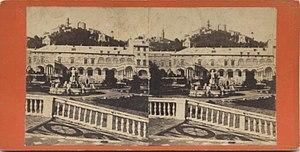
Palazzo Doria est le nom donné à plusieurs édifices historiques situés principalement dans le centre historique de Gênes mais aussi dans d'autres villes italiennes.